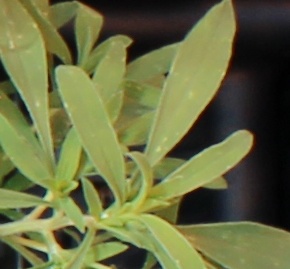
Label: Kochia